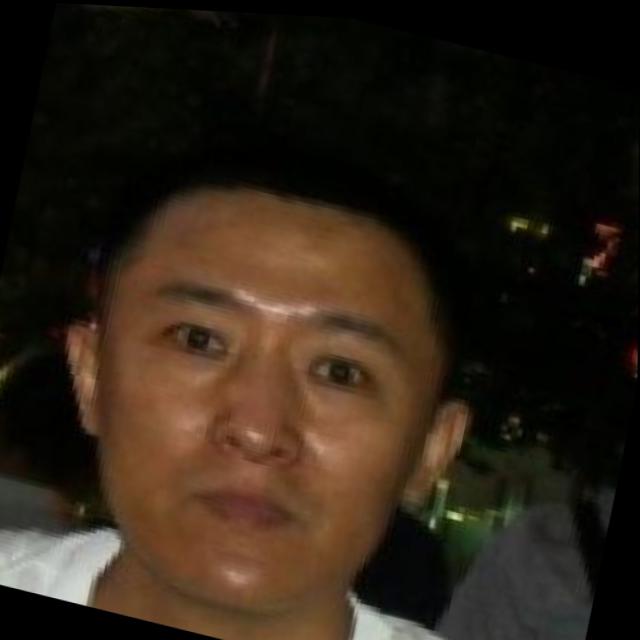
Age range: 45-64